Andrey Goncharenko

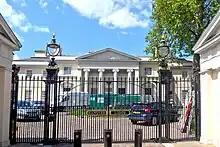
Hanover Lodge, Regent's Park, London

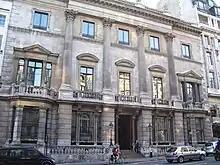
50 St James's Street

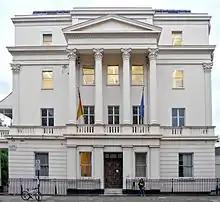
102 Eaton Square

Andrey Nikolaevich Goncharenko is a Russian billionaire businessman, the former CEO of a Gazprom subsidiary, and the owner of four central London houses bought for a total of £250 million, including Hanover Lodge, "the UK’s most expensive home", for £120 million.